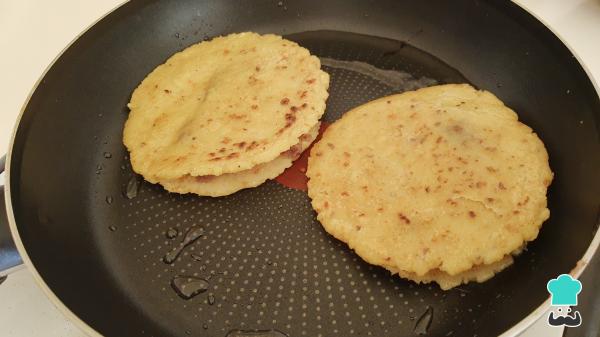
En una sartén calienta un poco de aceite y fríe ligeramente los panuchos. Después, deja reposar sobre papel absorbente o sobre una rejilla.